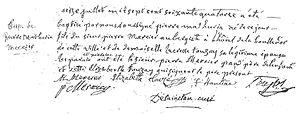
Pierre-Mathurin Mercier dit la Vendée, né le 16 juillet 1774 au Lion-d'Angers en France et mort le 21 janvier 1801 à La Motte en France, est une personnalité militaire, commandant de la légion de Vannes et de l'Armée catholique et royale des Côtes-du-Nord lors de la Chouannerie et de la Guerre de Vendée.